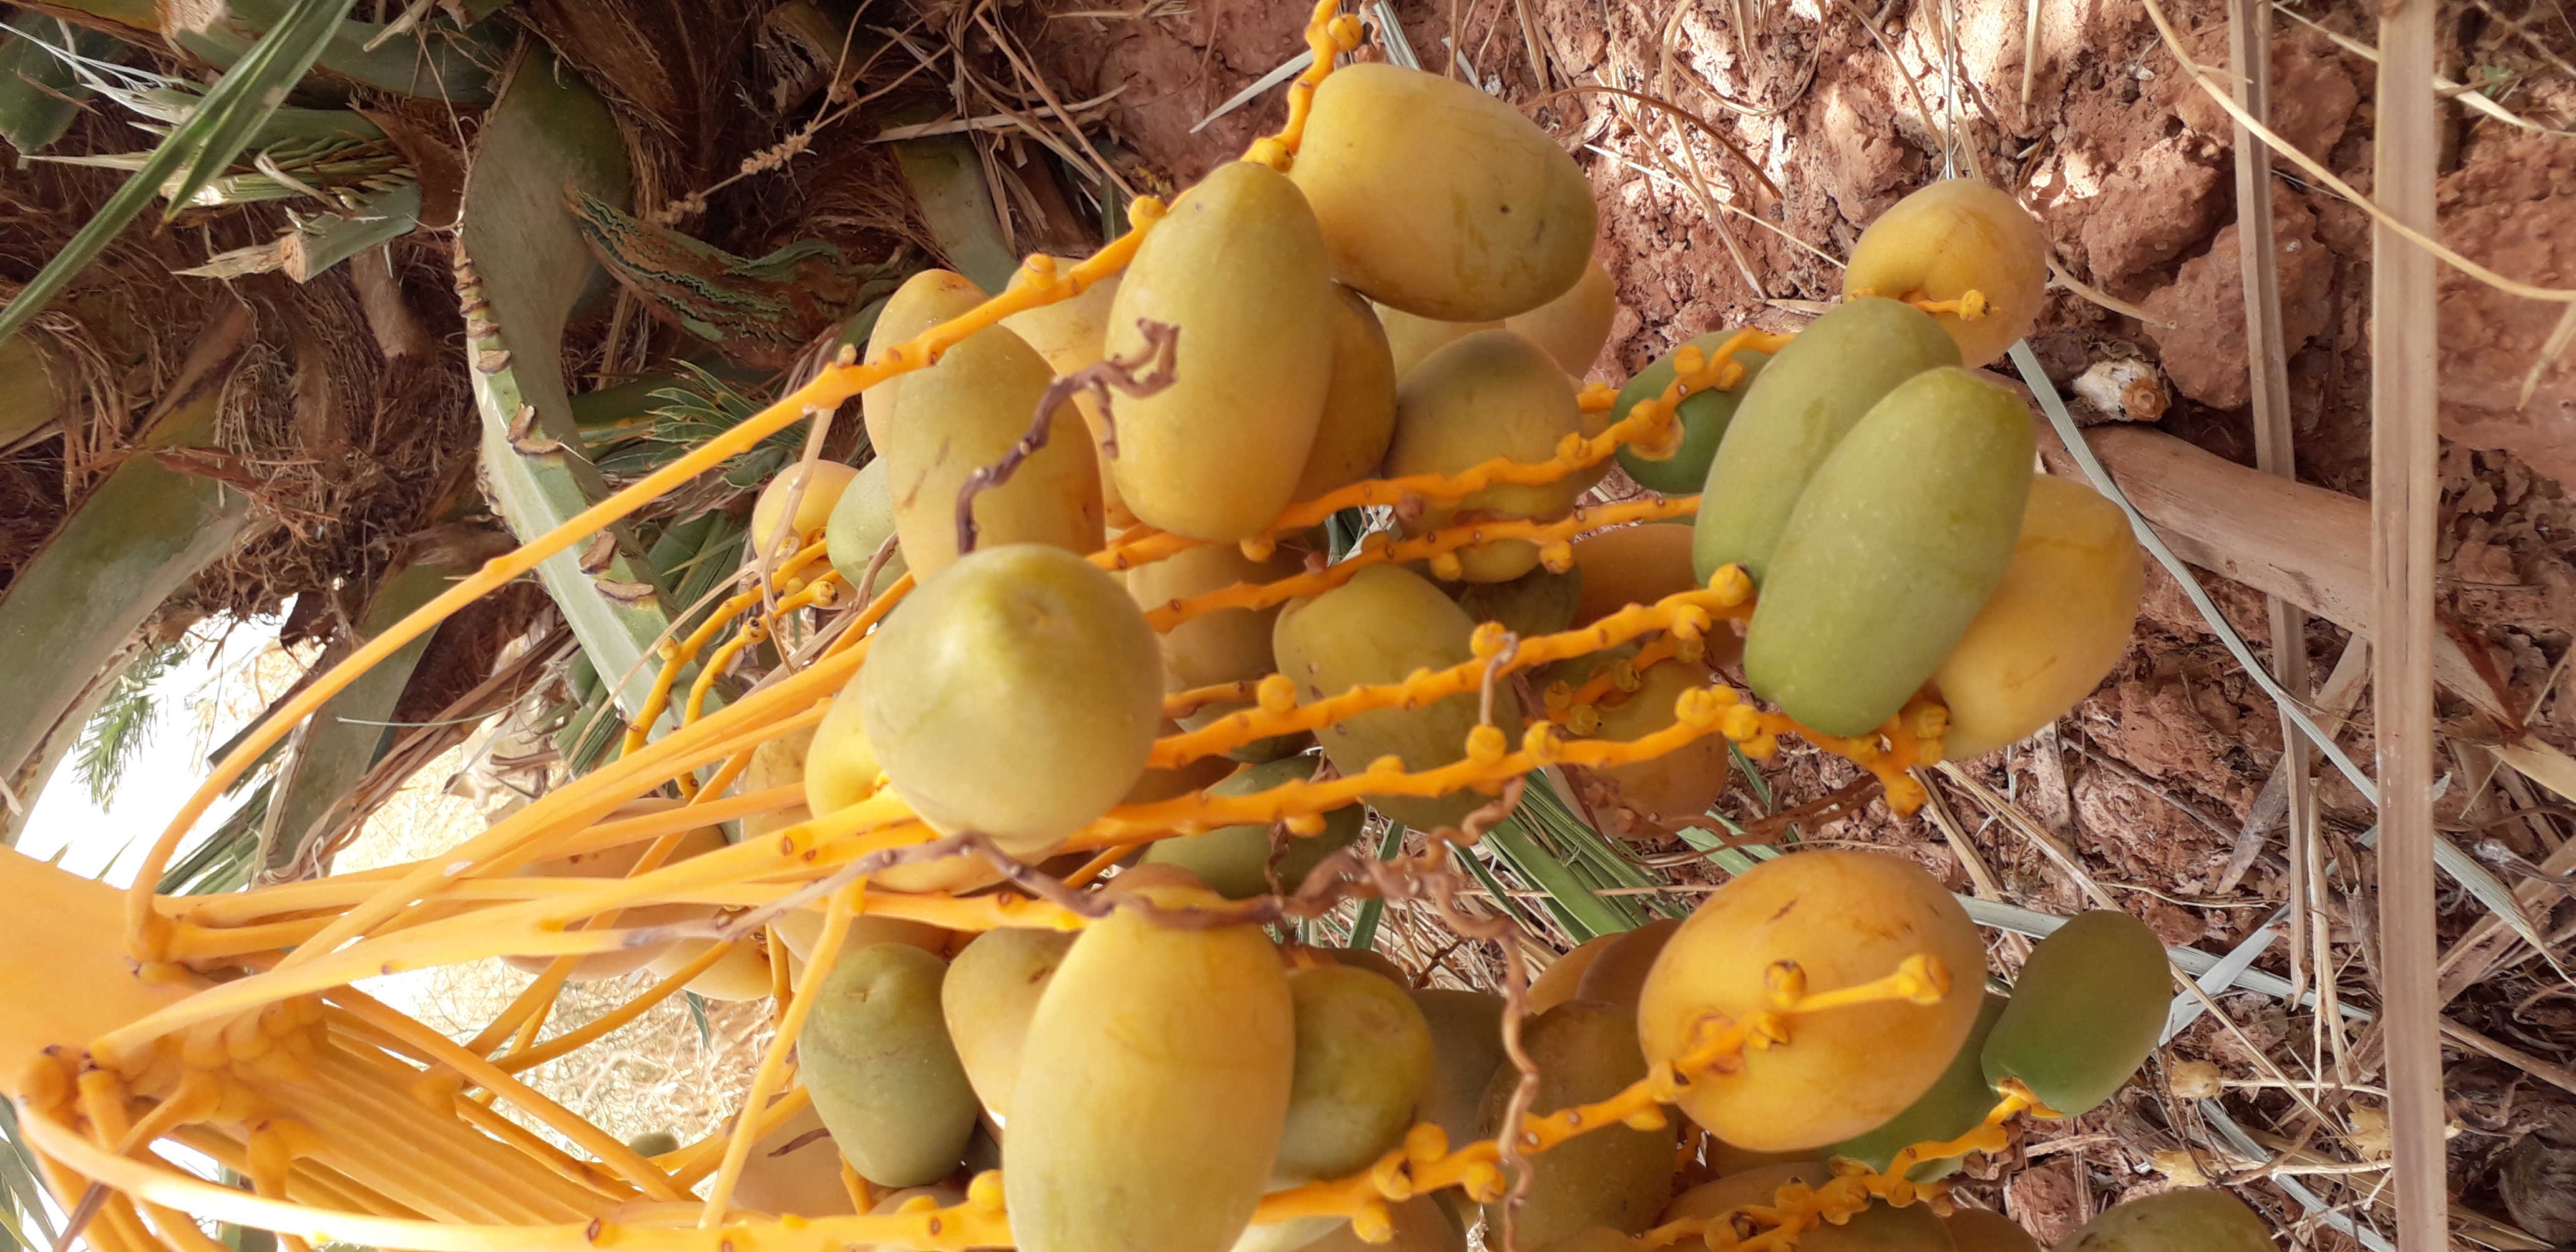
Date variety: Boumajhoul